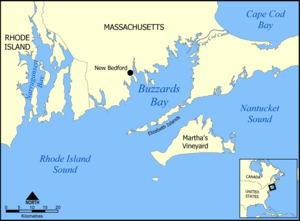
Le phare de Palmer Island est un phare actif situé sur Palmer Island dans le port de New Bedford, dans le comté de Bristol.
Le phare de Bird Island est un phare actif situé à l'entrée de Sippican Harbor à Marion, Massachusetts dans le Comté de Plymouth.
La baie de Buzzards ou baie Buzzards est une baie de l'océan Atlantique située dans le Massachusetts, aux États-Unis. Elle est longue de 45 km et large de 12. C'est une destination très appréciée pour la pêche et la navigation de plaisance. Depuis 1914, elle est reliée à la baie du cap Cod par le canal du cap Cod.